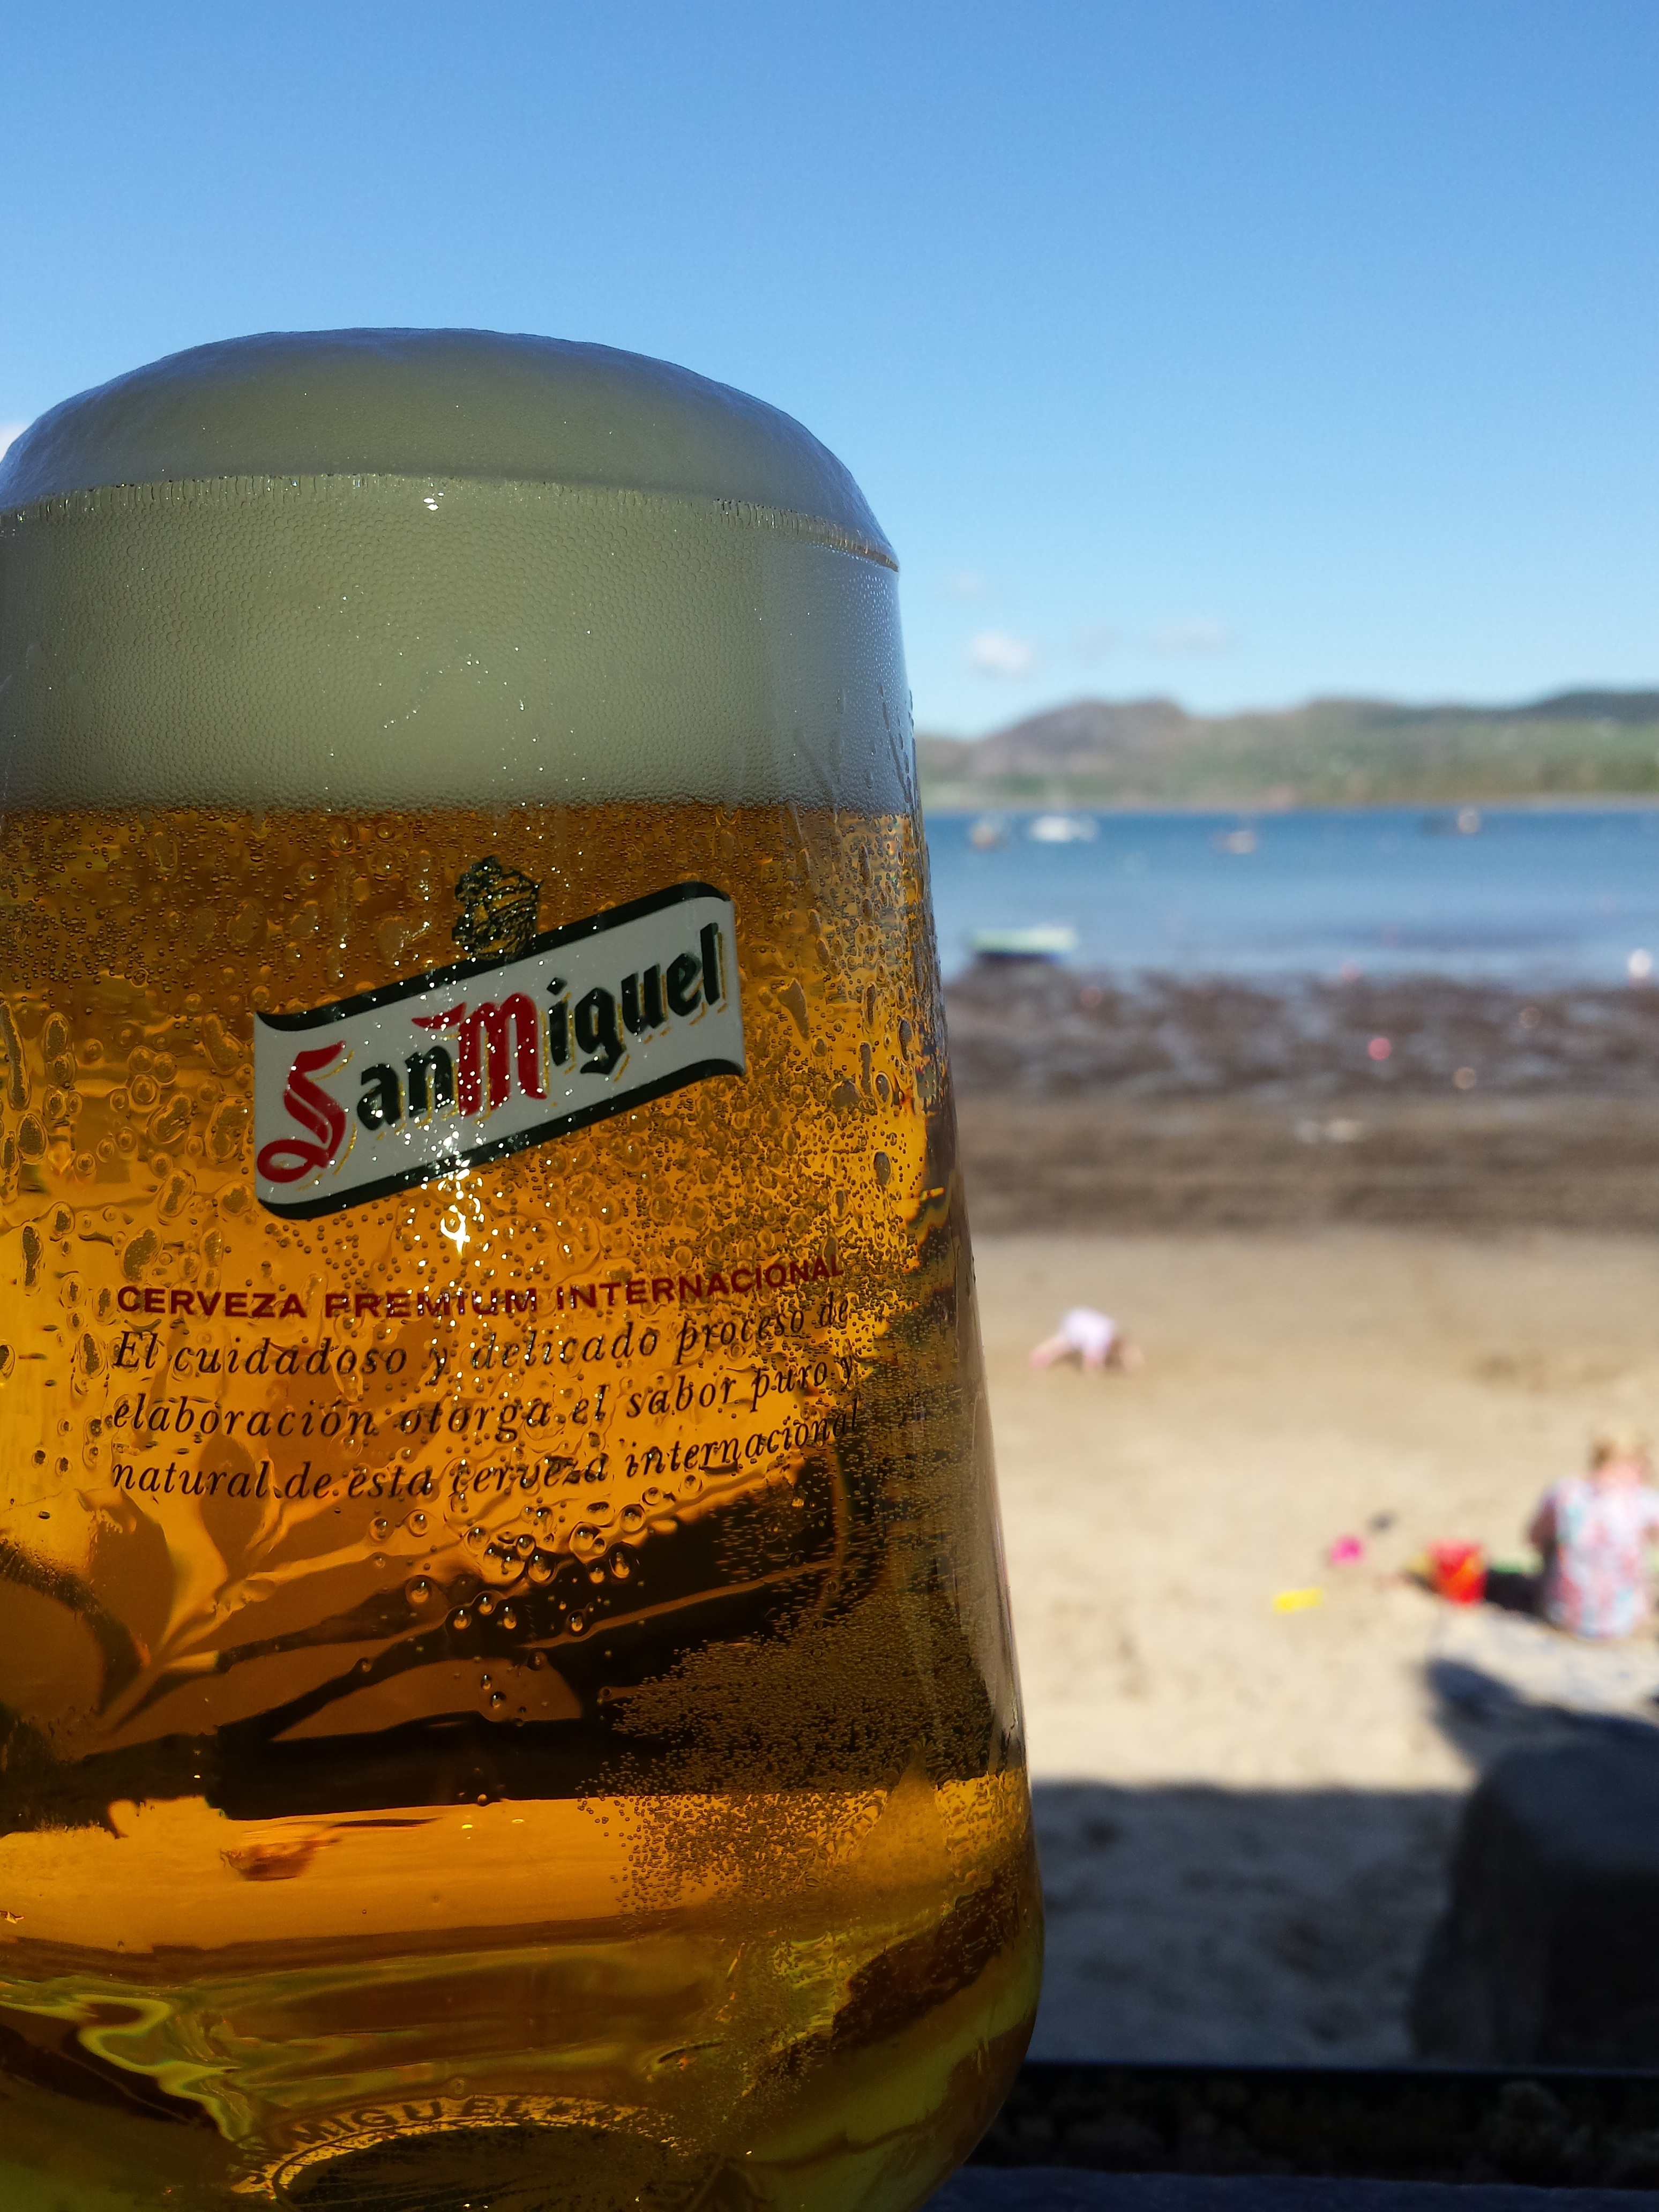
beach, water, sand, cold, glass, foam, color, drink, yellow, beer, alcohol, wales, thirst, leasure, atmosphere of earth